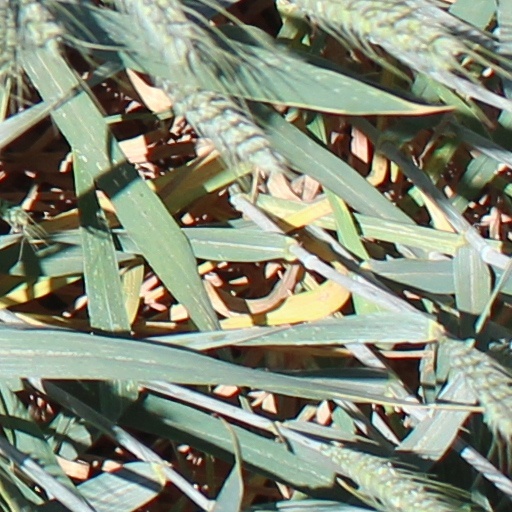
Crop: wheat